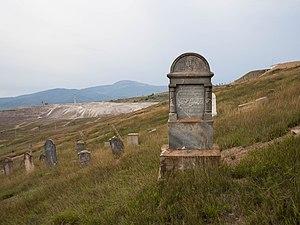
Le cimetière juif de Jelšava, Slovaquie.